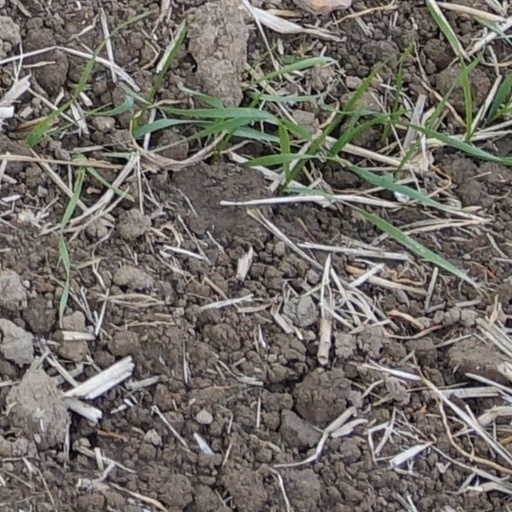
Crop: wheat